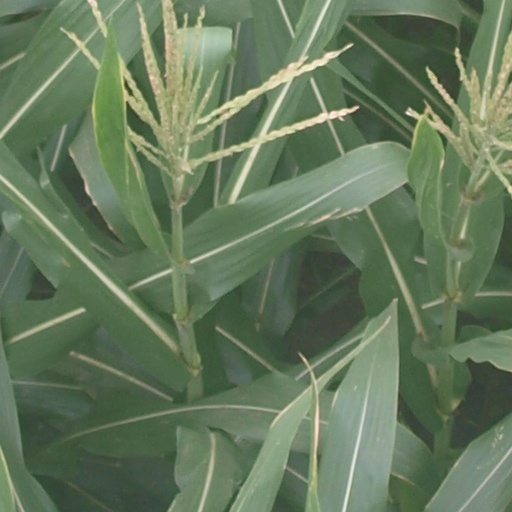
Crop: maize; corn